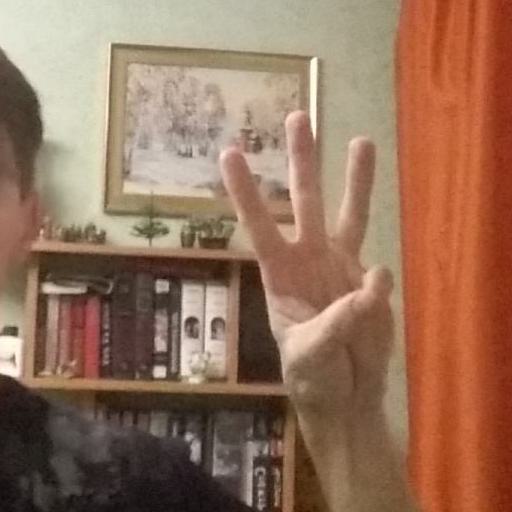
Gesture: three